Kaiser-Franz-Josefs-Höhe

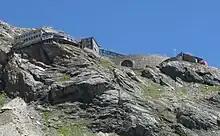
View of Kaiser-Franz-Josefs-Höhe

The Kaiser-Franz-Josefs-Höhe (often just "Franz-Josefs-Höhe") is part of the Grossglockner High Alpine Road. The end point of a cul-de-sac and lookout point is in Austria in the Glockner Group in Carinthia at an altitude of above sea level. The Kaiser-Franz-Josefs-Höhe can only be reached by vehicle via the Grossglockner High Alpine Road, which is subject to a toll, from both Salzburg and Carinthia.